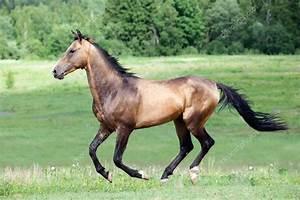
horse